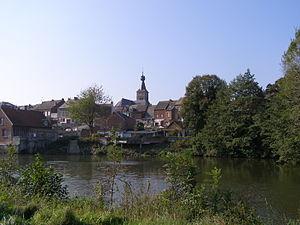
Vue de la ville.
Berlaimont est une commune française située dans le département du Nord, en région Hauts-de-France.